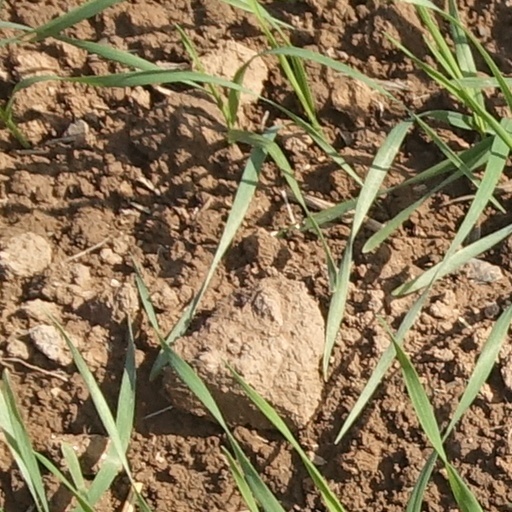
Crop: wheat